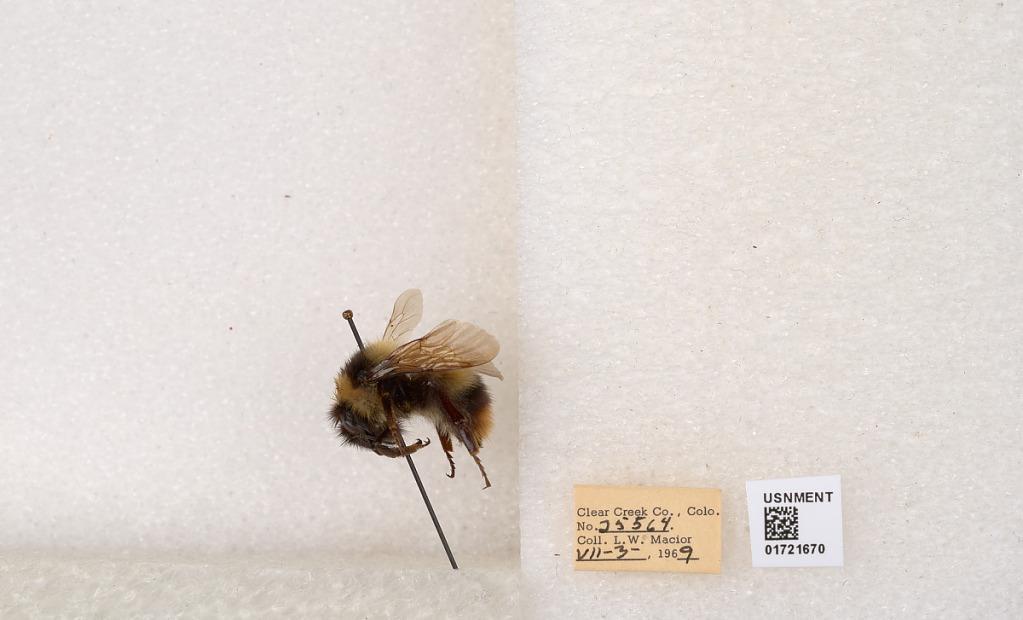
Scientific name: Bombus kirbyellus
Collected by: L. Macior
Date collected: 1969-7-3
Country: United States
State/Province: Colorado
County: Clear Creek
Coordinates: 39.6891, -105.644